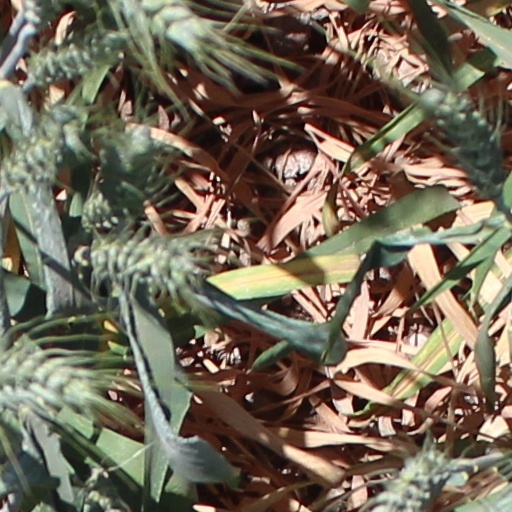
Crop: wheat